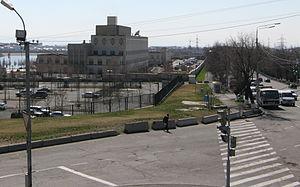
Voici les représentations diplomatiques des États-Unis à l'étranger :